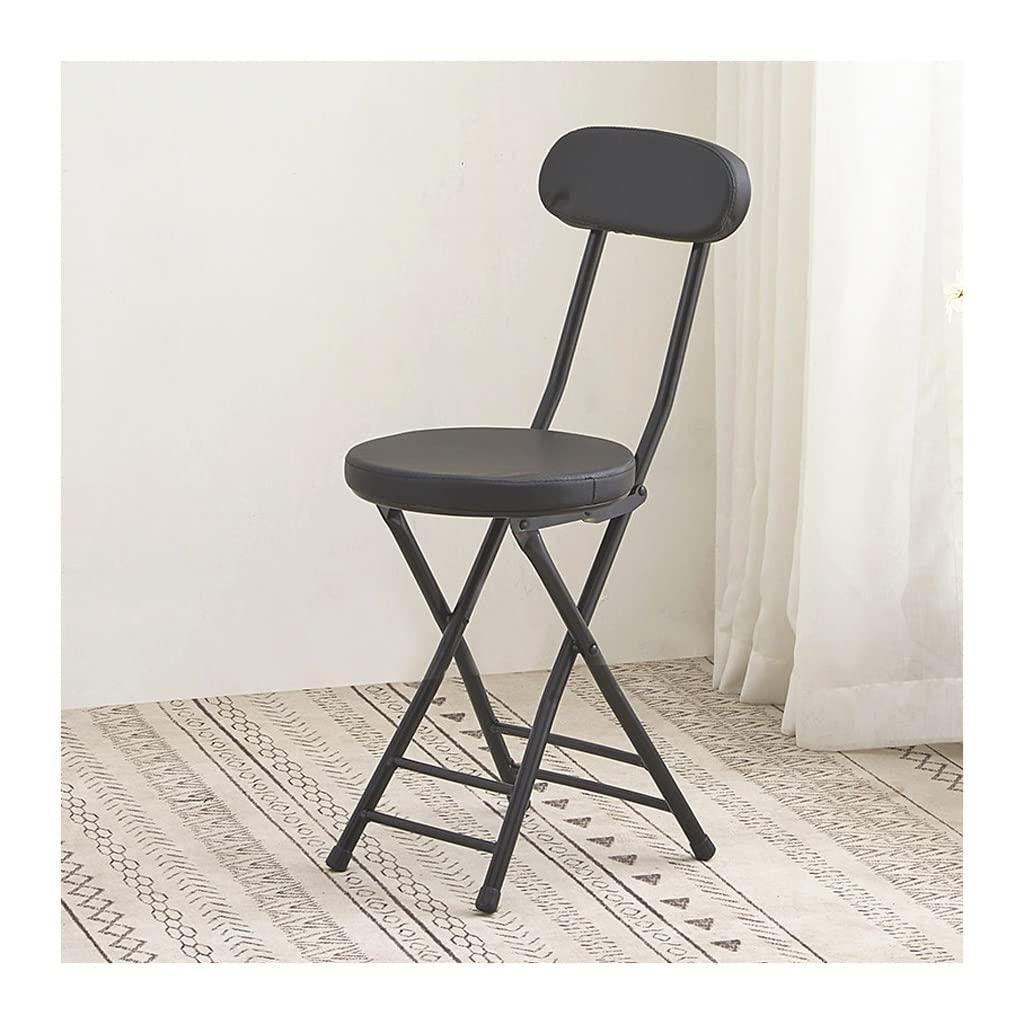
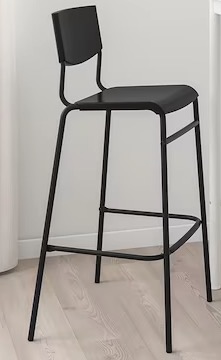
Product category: stool
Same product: no